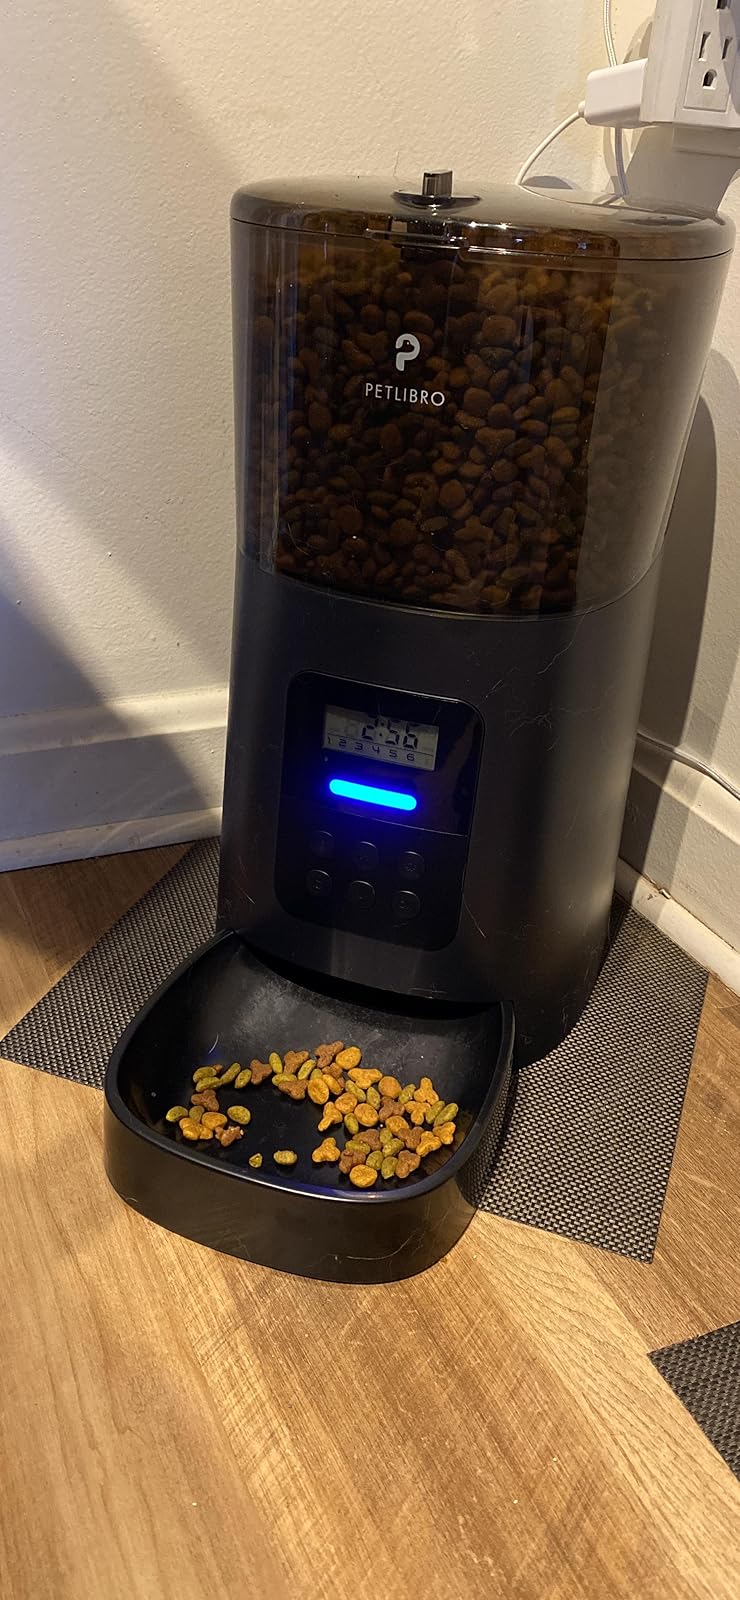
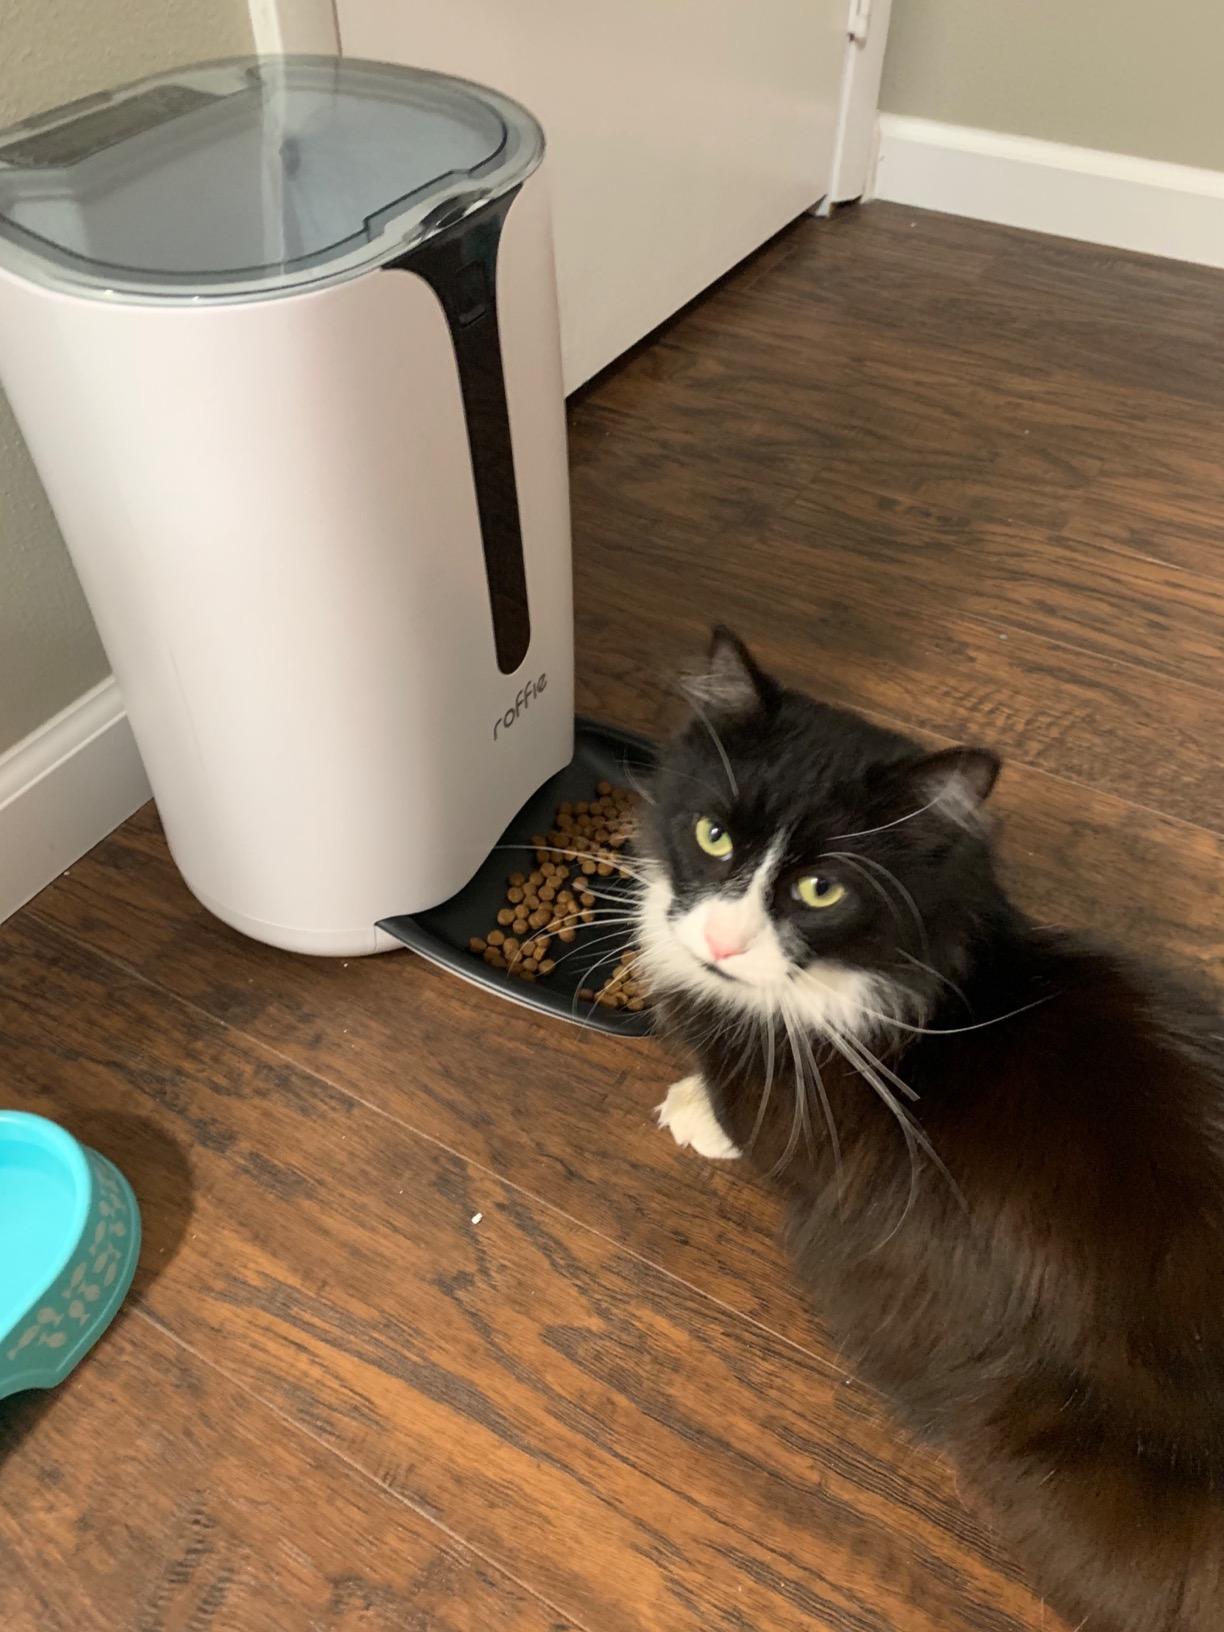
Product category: items_feeder
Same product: no